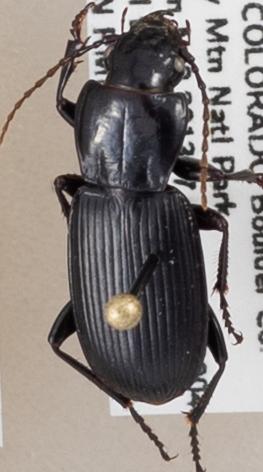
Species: Pterostichus protractus
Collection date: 2019-09-03
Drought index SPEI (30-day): -1.45
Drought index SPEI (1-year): -0.24
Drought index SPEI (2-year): -1.13